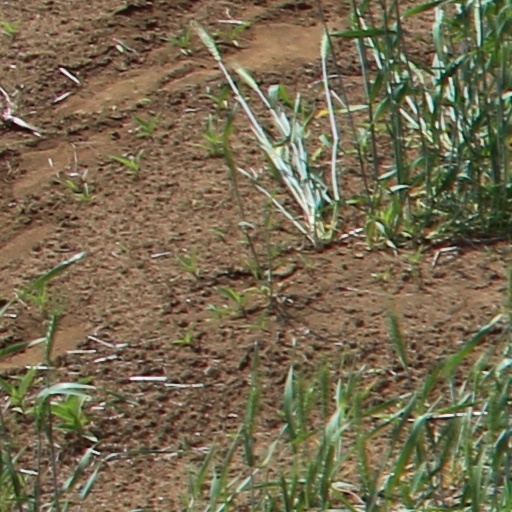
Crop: wheat